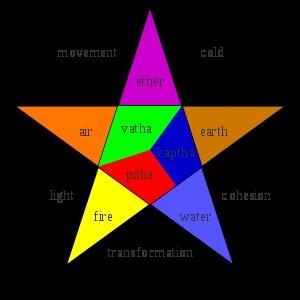
Les doshas sont, dans l'ayurvéda, trois énergies vitales ou « humeurs » responsables des processus physiologiques et psychologiques. Leur déséquilibre est considéré comme la cause des maladies. Les doshas sont une combinaison de plusieurs des « cinq éléments », avec une dominance de deux éléments :